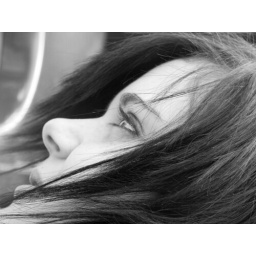
Decided to take a few photos in black and white and with RAW mode turned off.